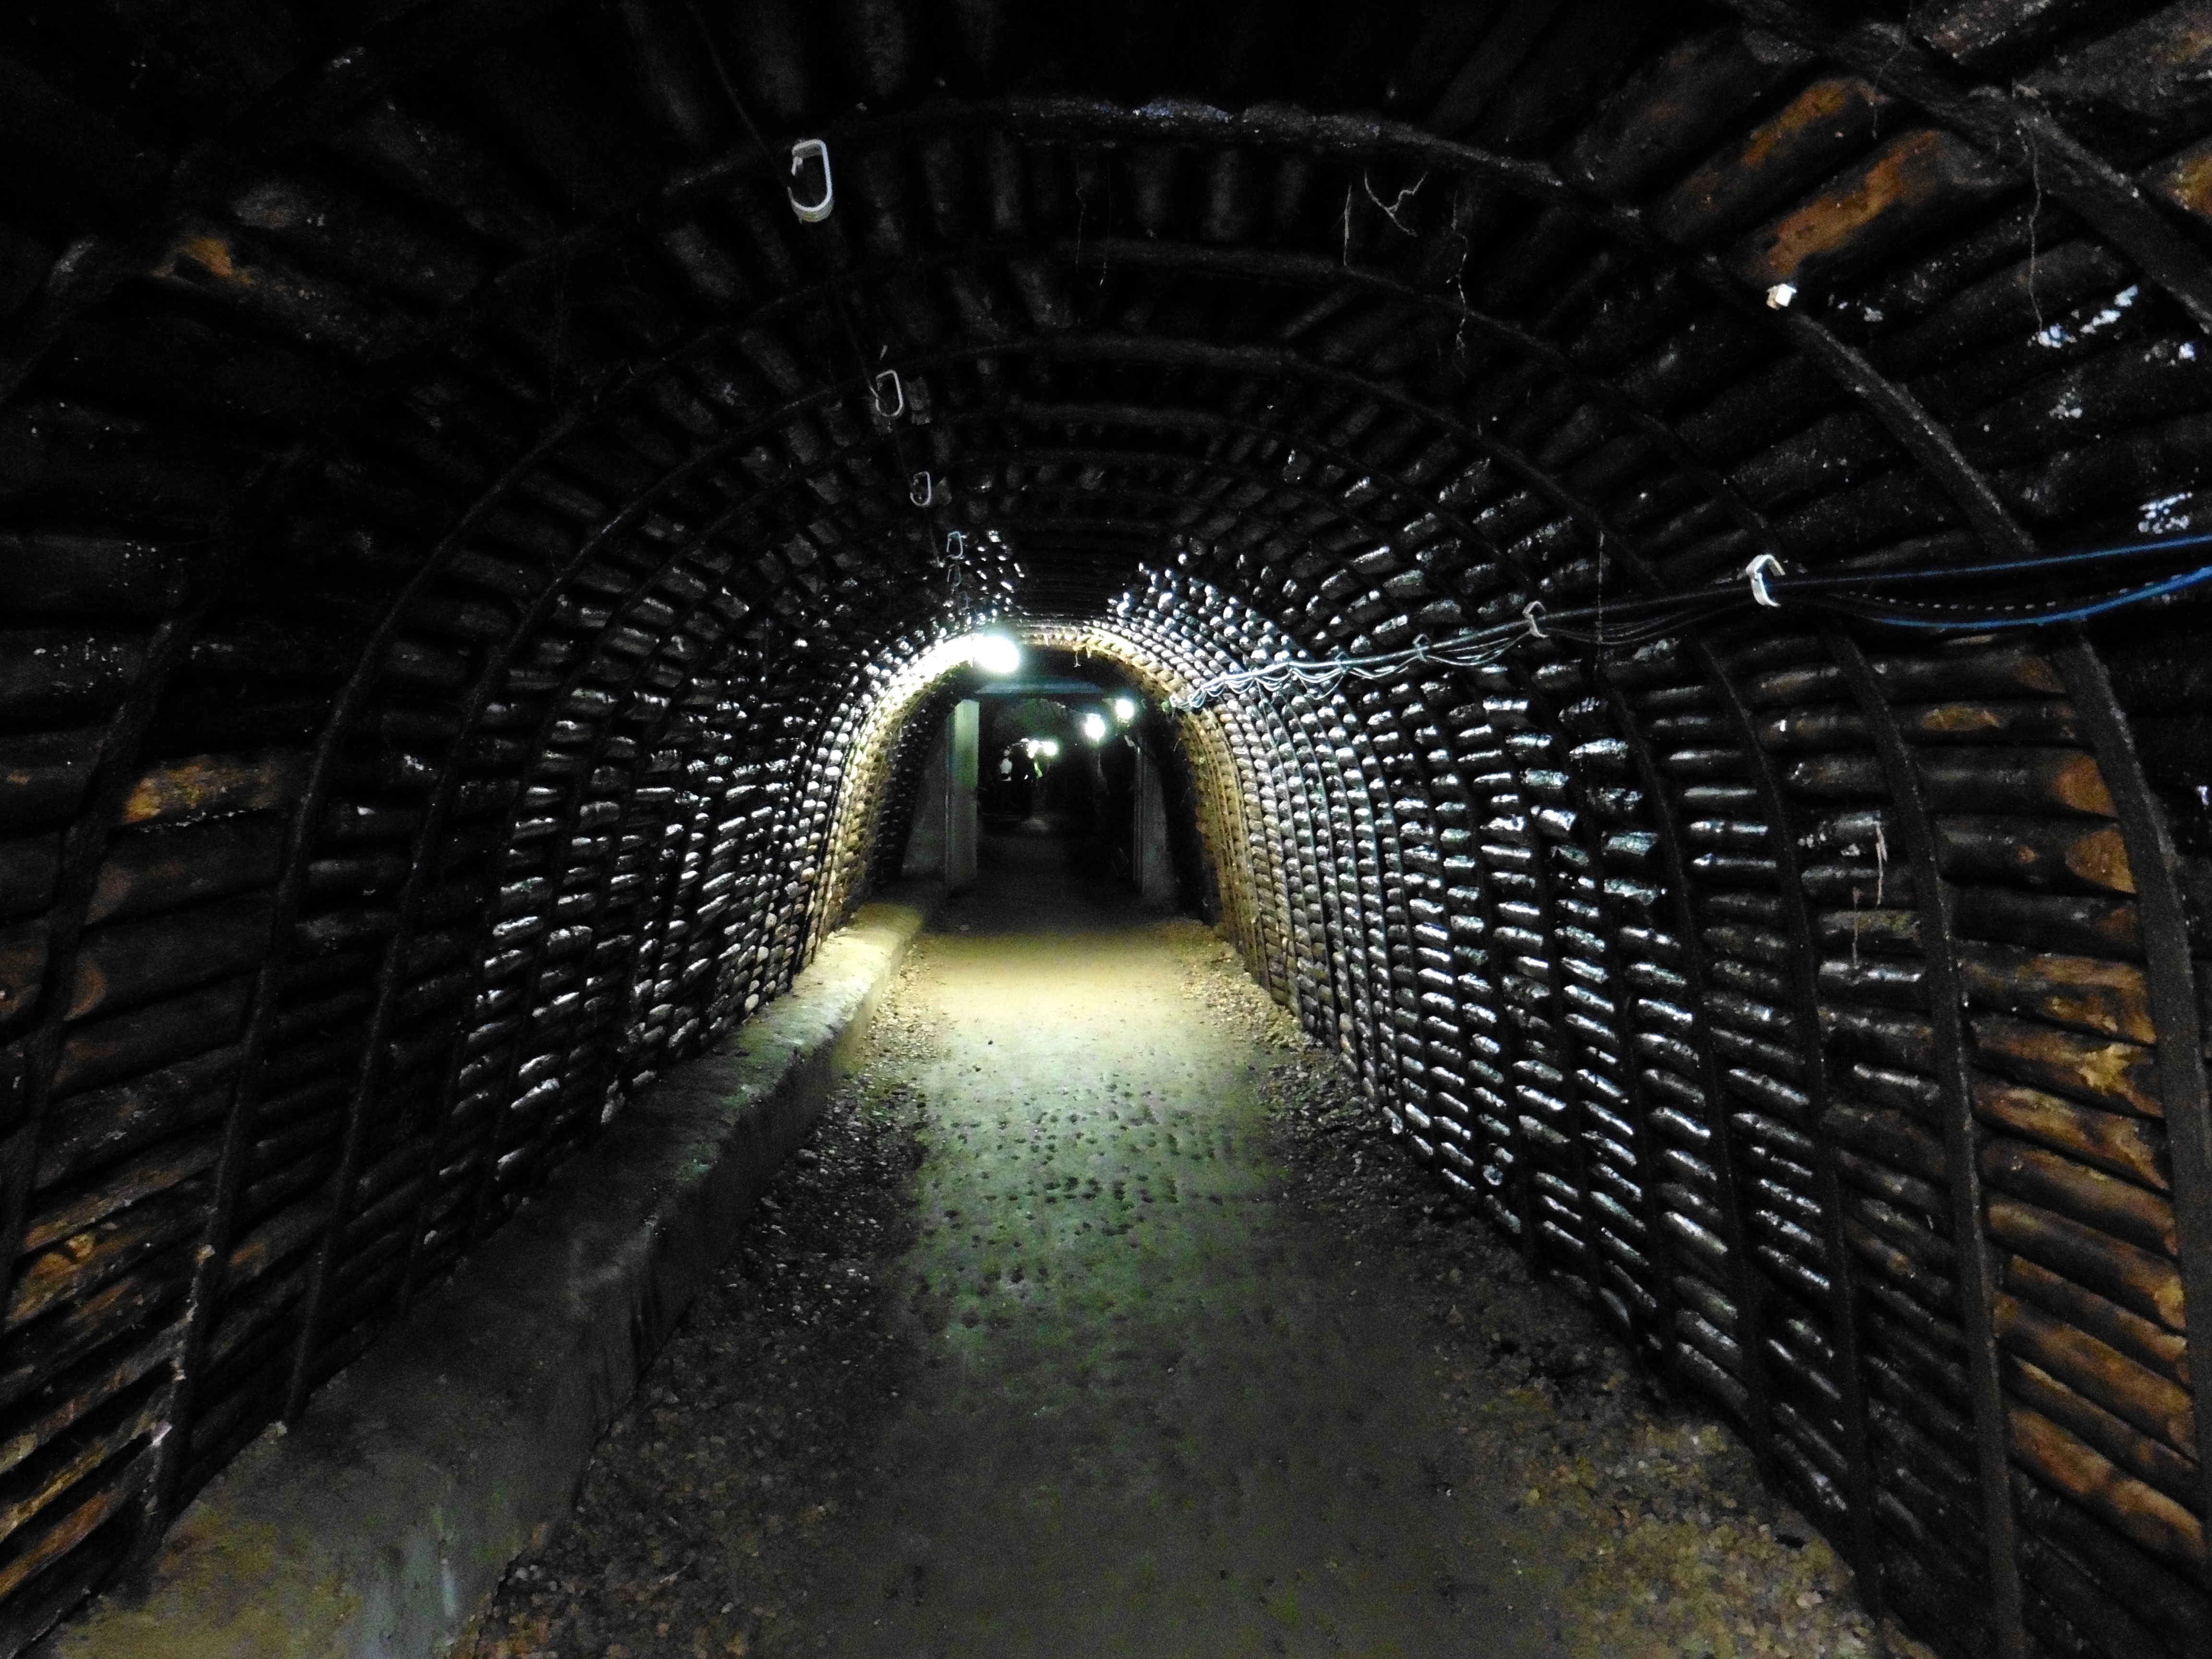
rock, tunnel, underground, darkness, infrastructure, mine, mining, open pit mining, mine devil reason